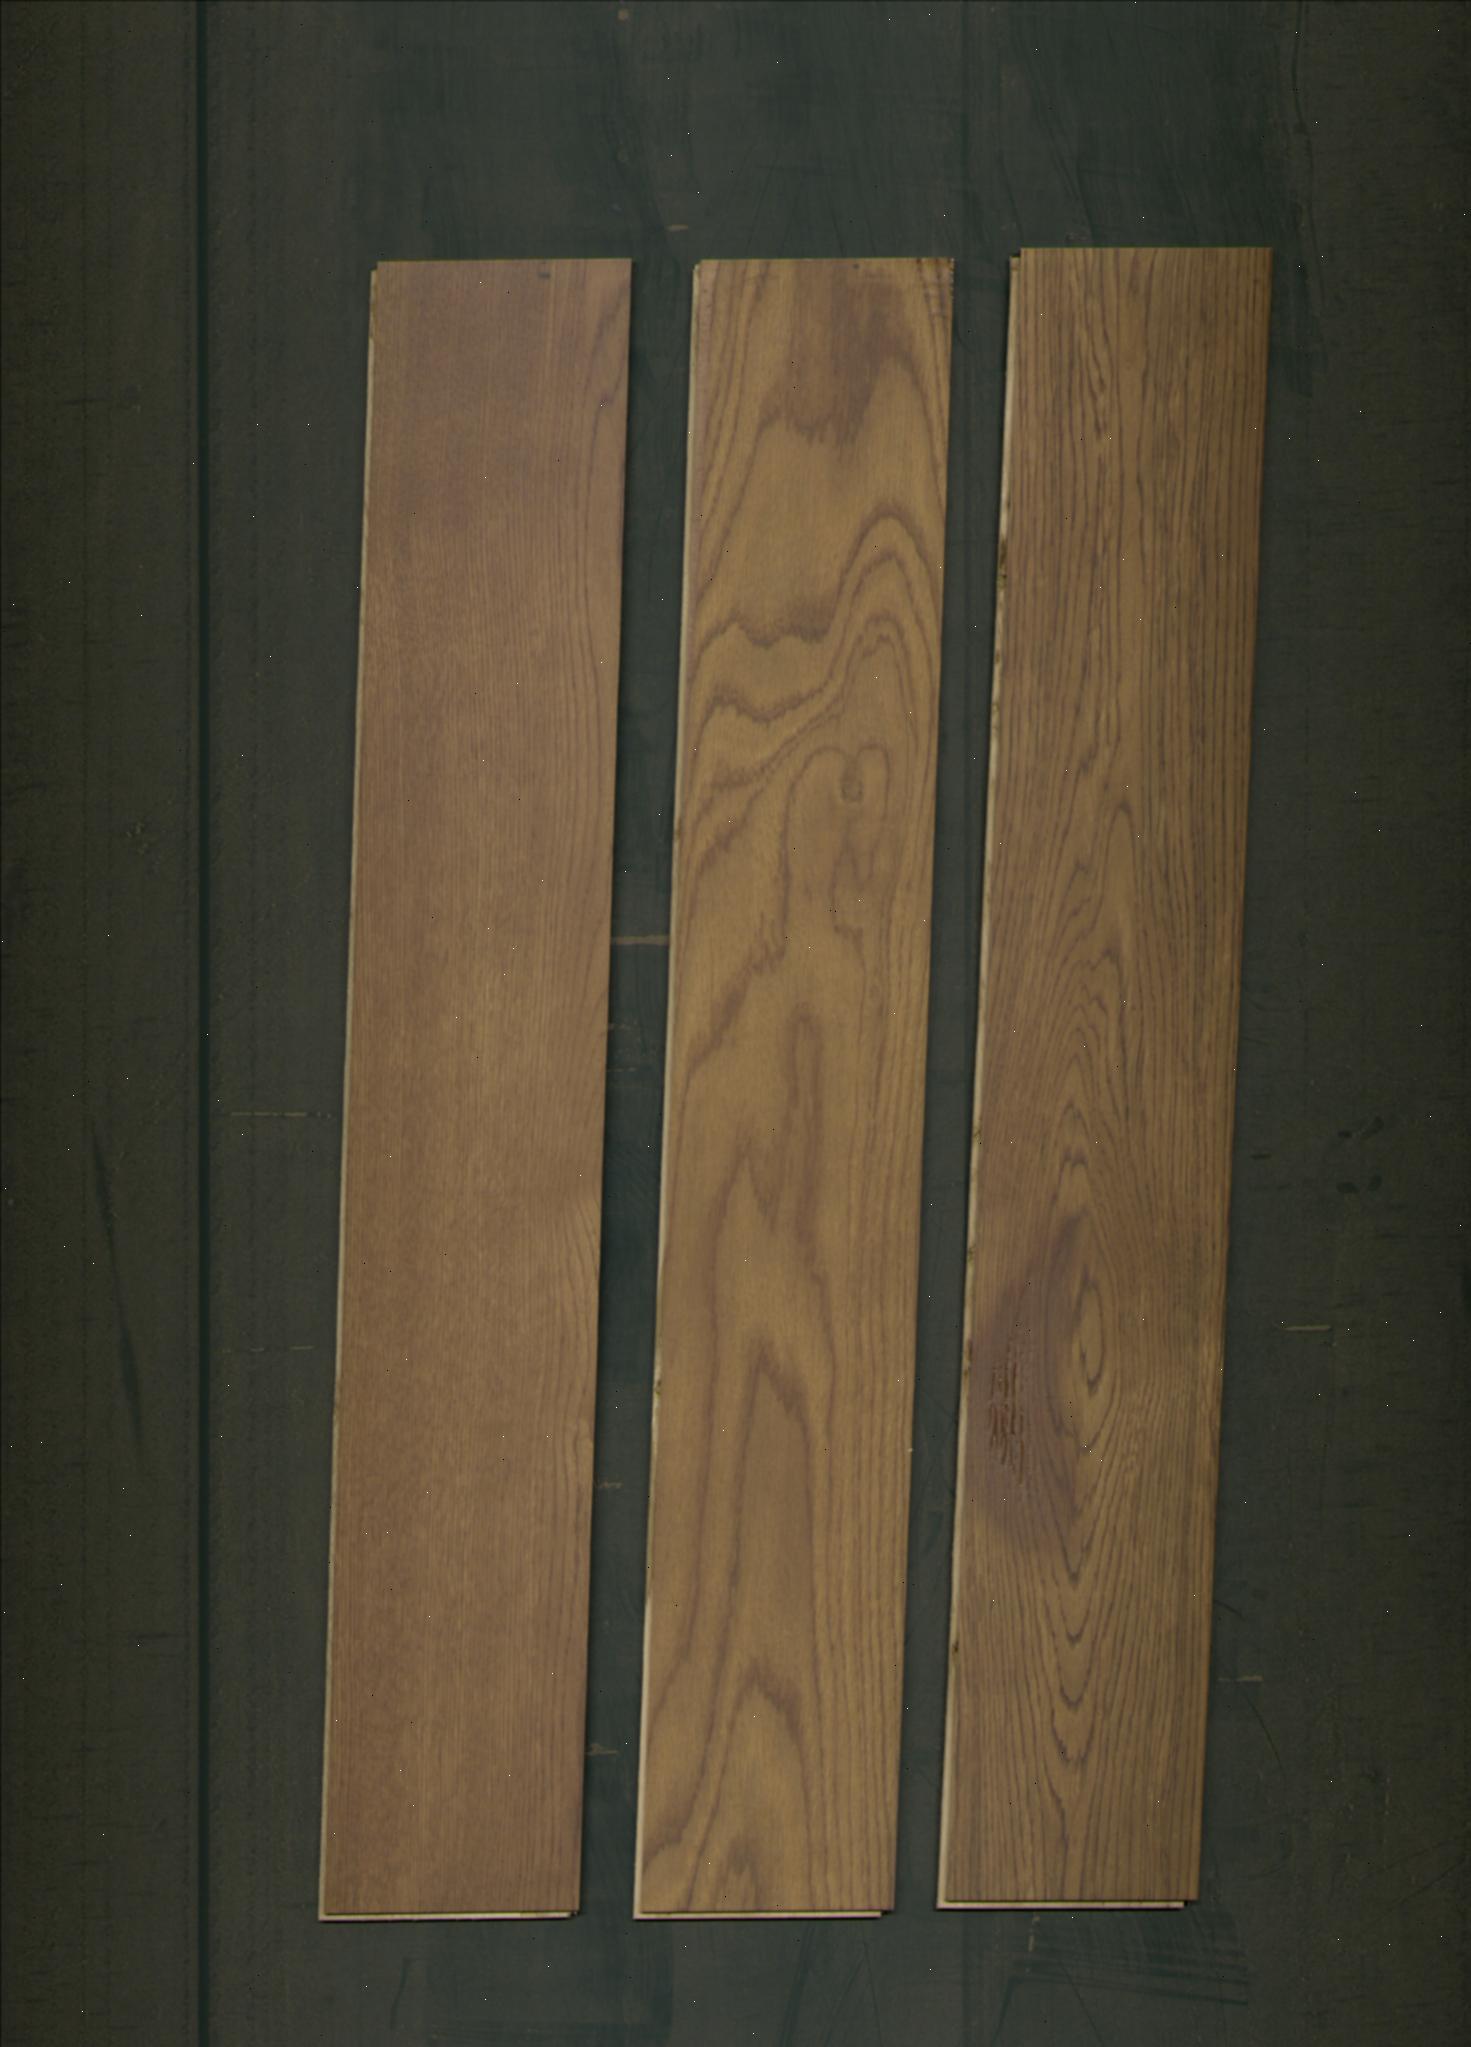
Label: mixers